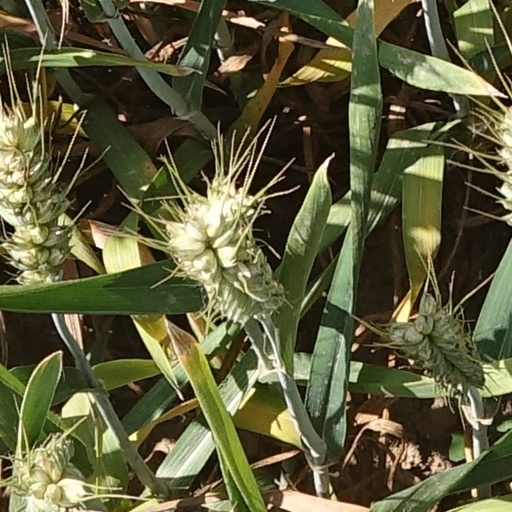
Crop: wheat